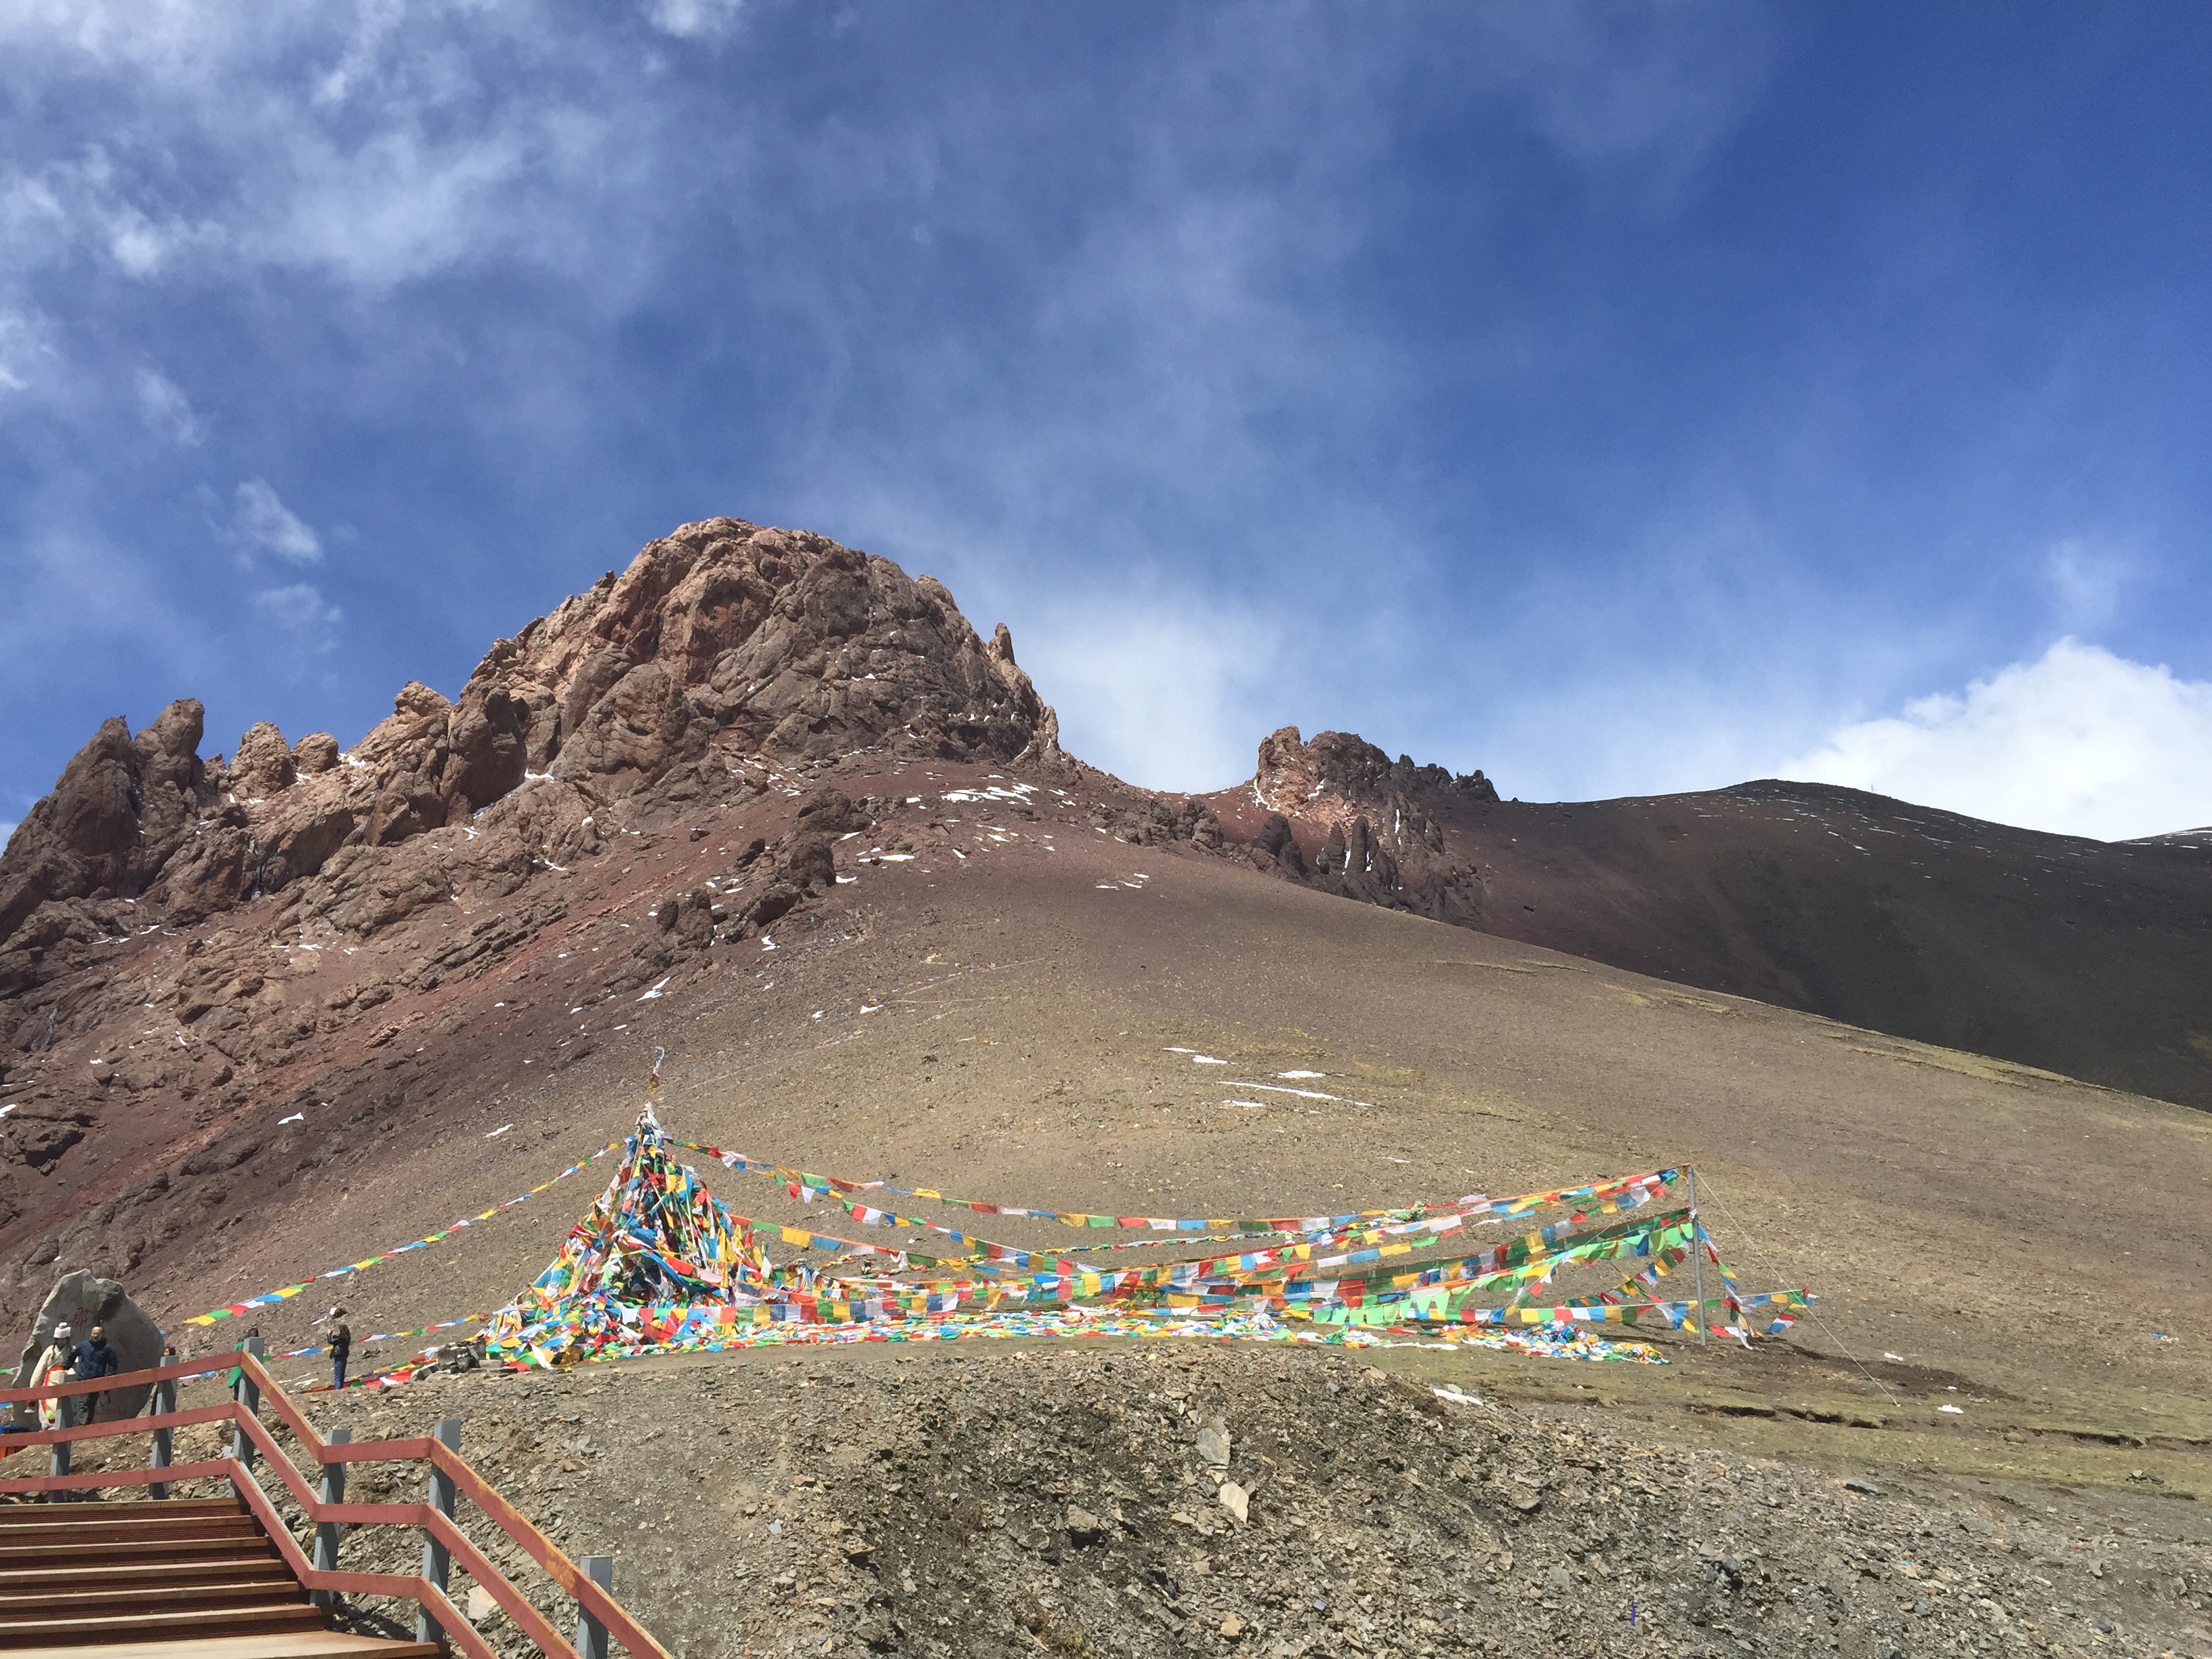
landscape, sea, nature, mountain, hill, lake, valley, mountain range, terrain, ridge, snow mountain, tibet, geology, plateau, the scenery, landform, blue sky and white clouds, that measure, mountainous landforms